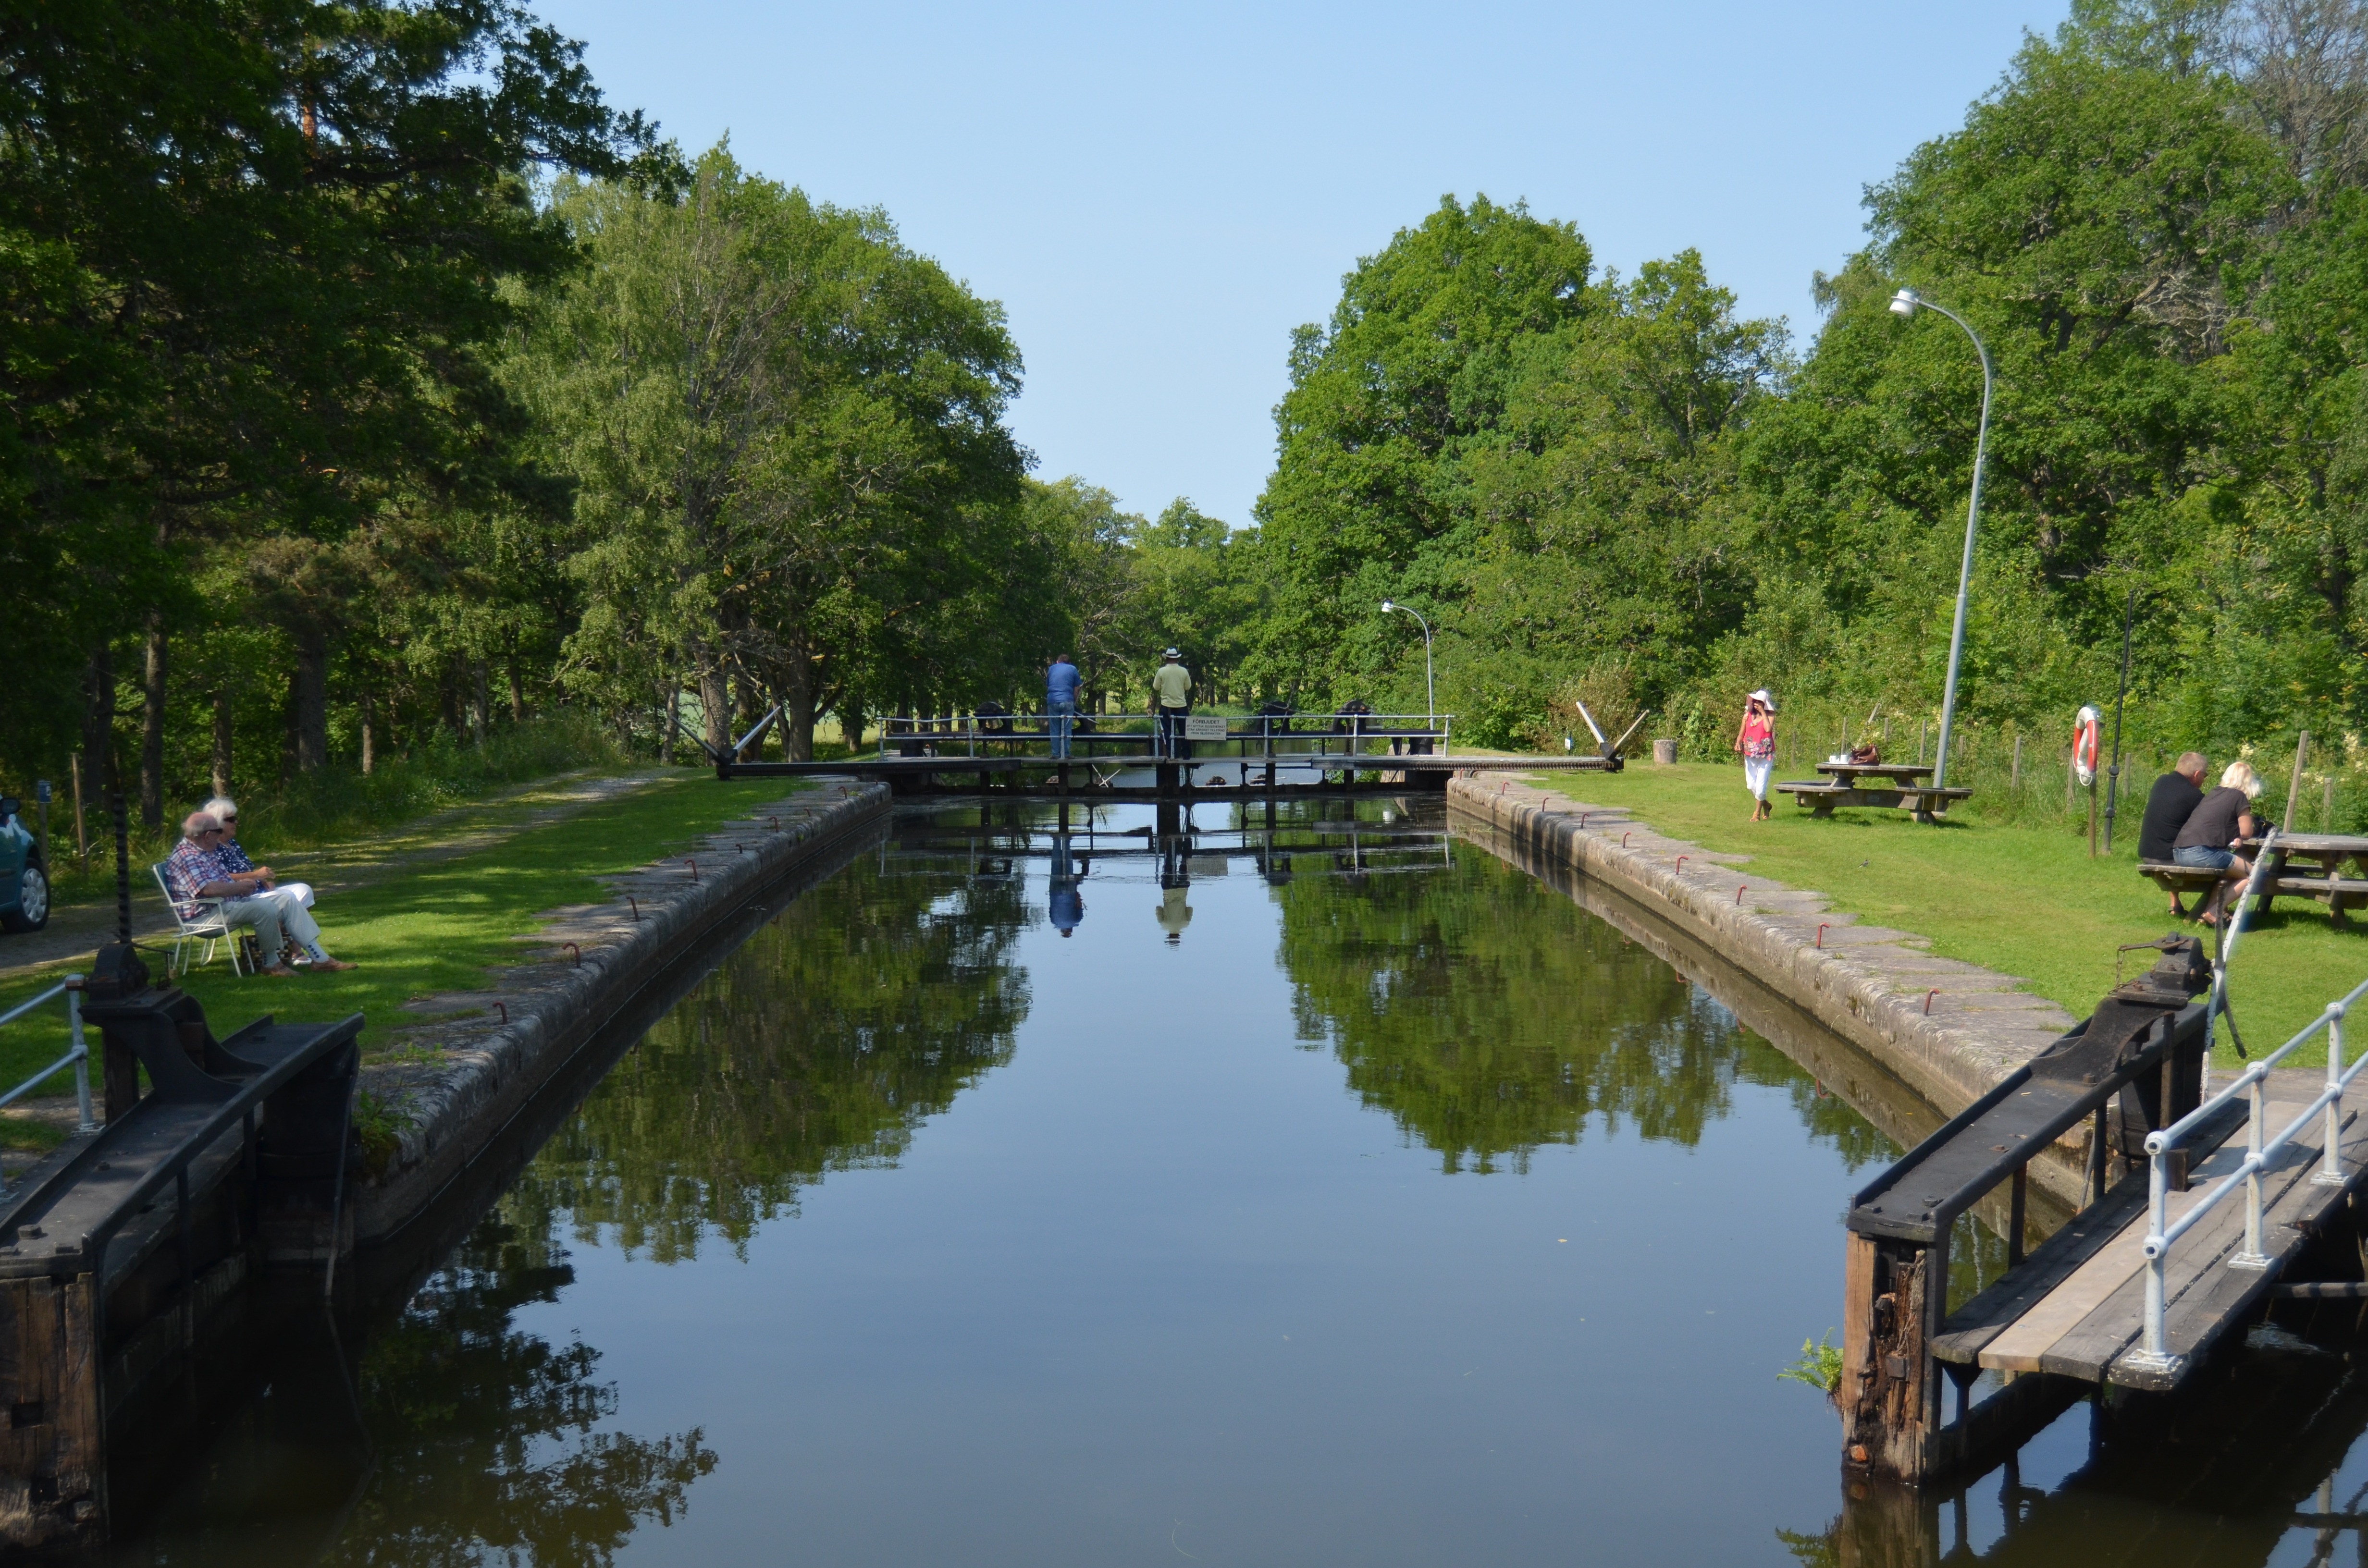
river, canal, summer, pond, reflection, waterway, body of water, sweden, channel, watercourse, sluice, landform, reflecting pool, geographical feature, v stmanland, hj lmare kanal